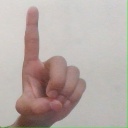
अक्षर: ड